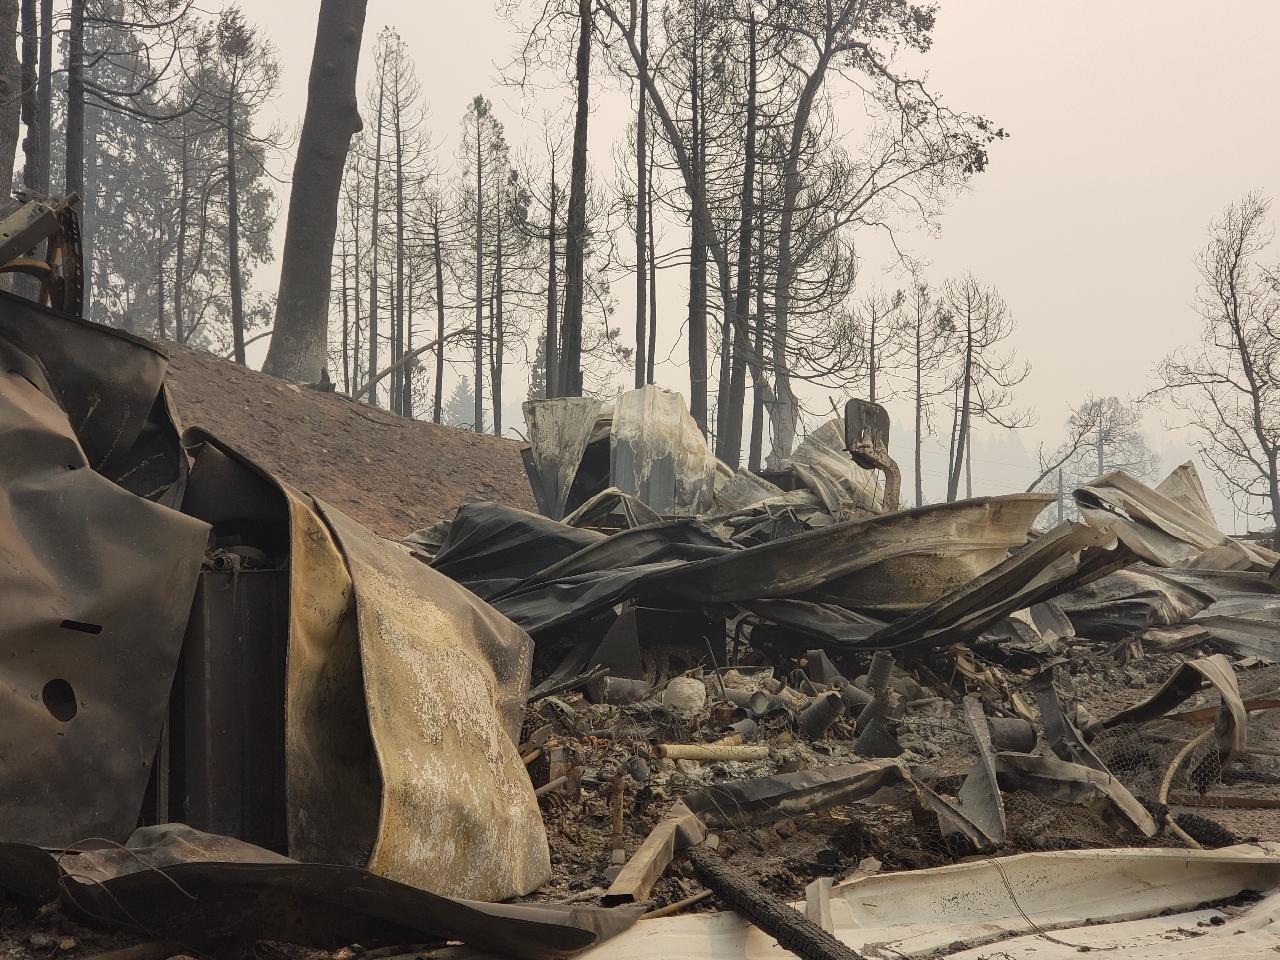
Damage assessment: destroyed